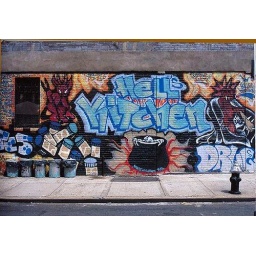
hells kitchen by kool cat